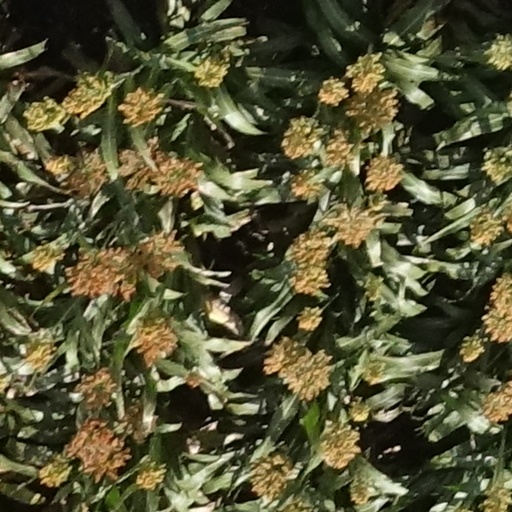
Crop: sorghum